Glacier Noir

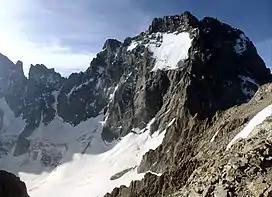
The Ailefroide above the southern glacier branch

The southern branch ("branche méridionale") originates between the faces of the Ailefroide and Pic Coolidge, below the "Col de Coste Rouge" and the "Col de la Temple". The steep north faces of the Ailefroide, Pic du Coup de Sabre and Pic Sans Nom tower 1,000 to 1,500 metres above the glacier. The arête, which runs over these peaks eastwards to Mont Pelvoux, is also called the "Grand Muraille du Glacier Noir". Five summits along this crest ("Ailefroide Central", "Pointe Fourastier", Pic Sans Nom, "Pointe Puiseux" and "Pointe Durand") exceed the 3,900-metre.